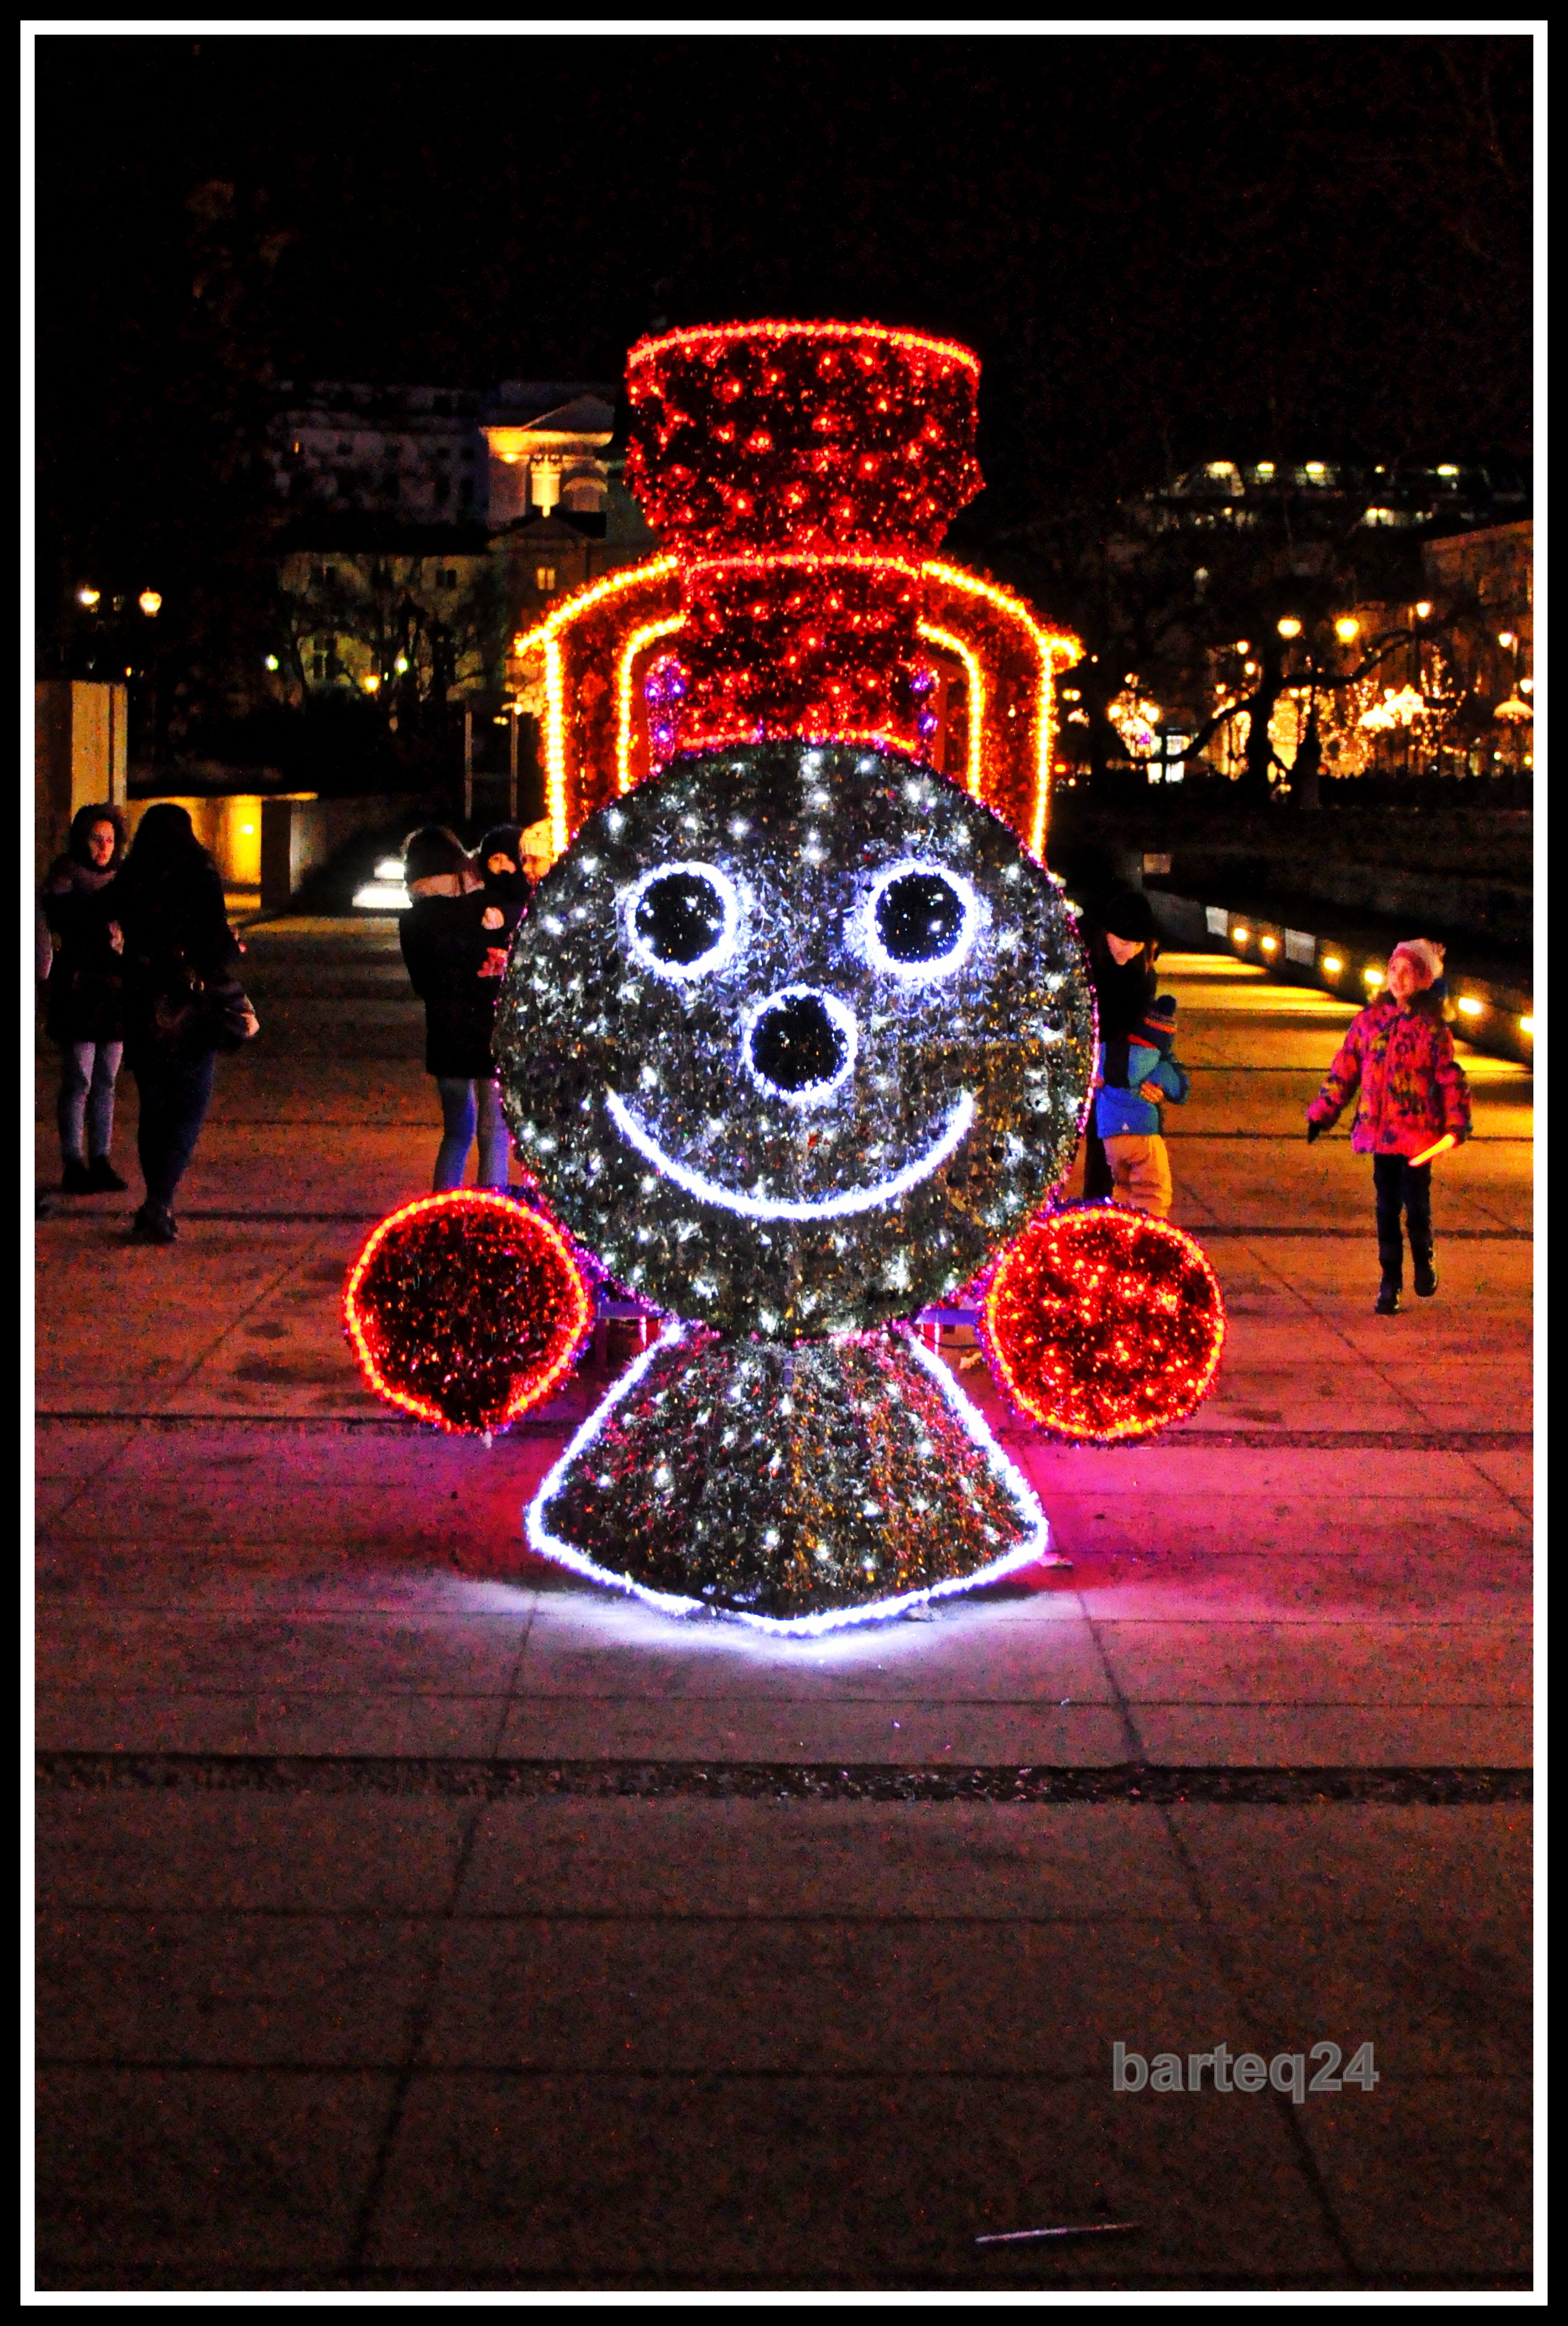
night, advertising, europe, lighting, poland, europa, poster, polska, warsaw, warszawa, mazovia, mazowsze